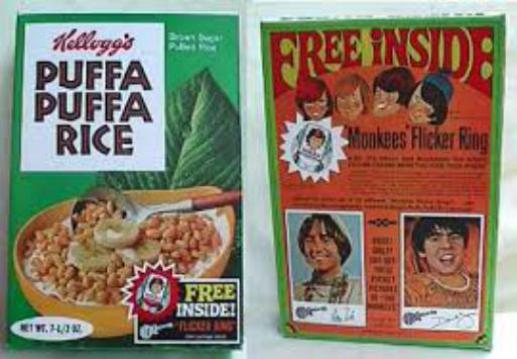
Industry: Food